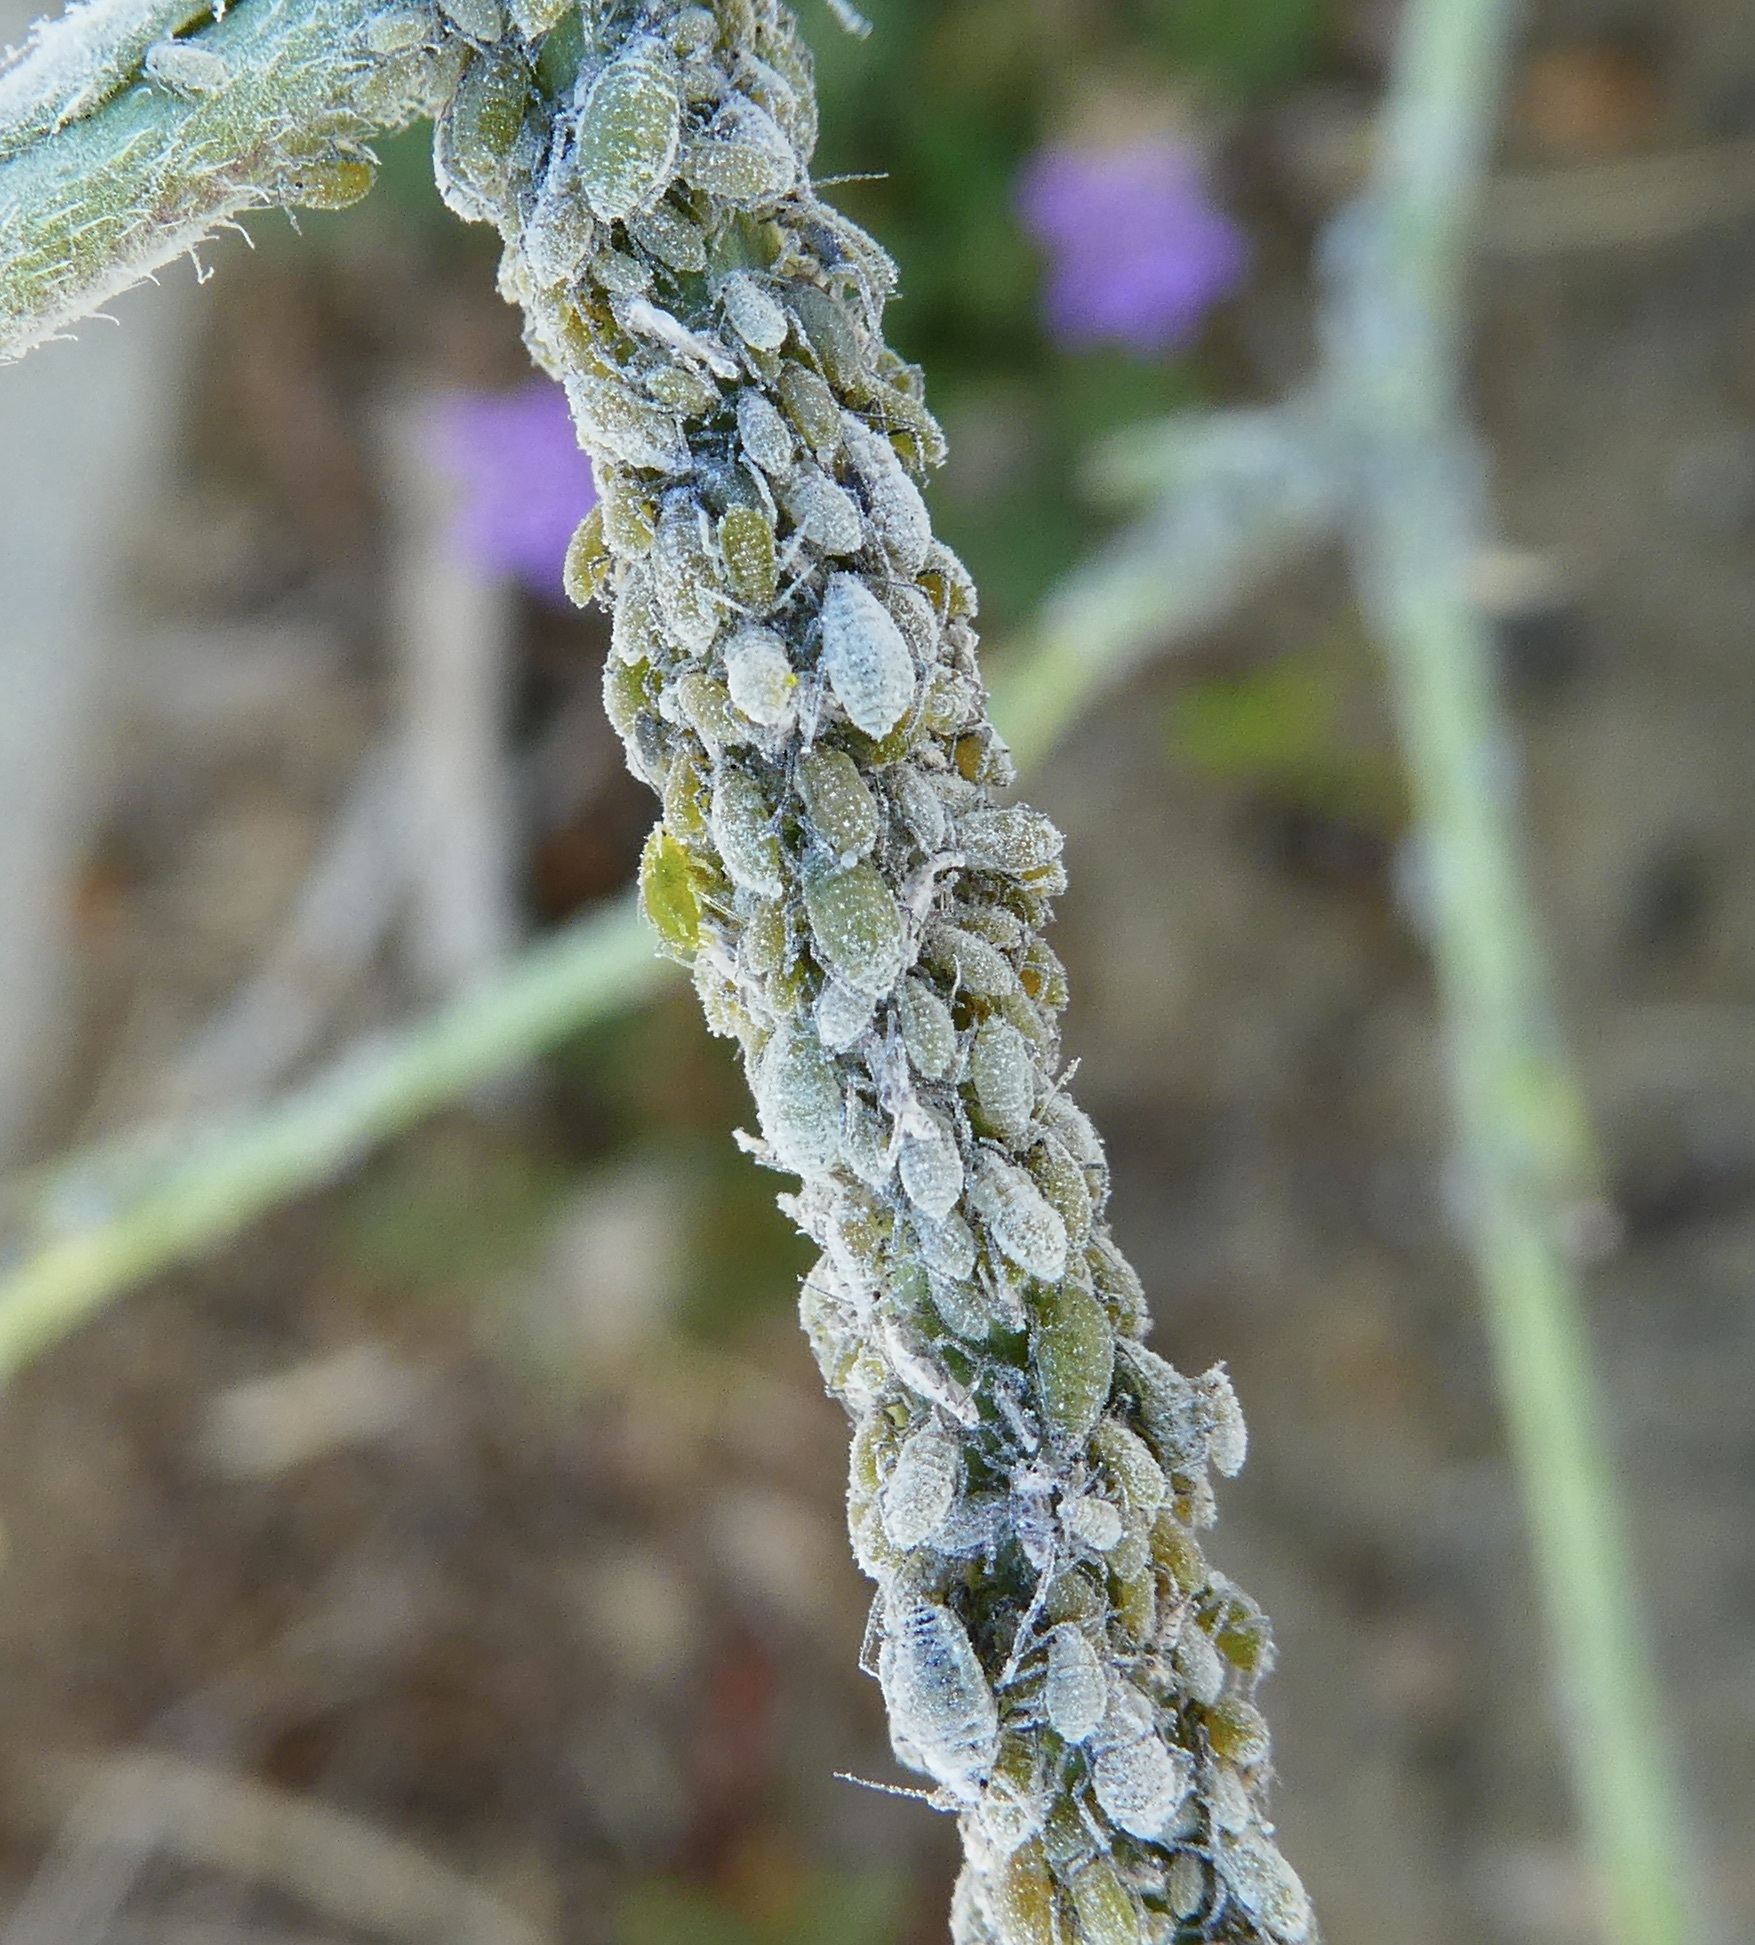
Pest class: cabbage_aphid